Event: Nepal Earthquake
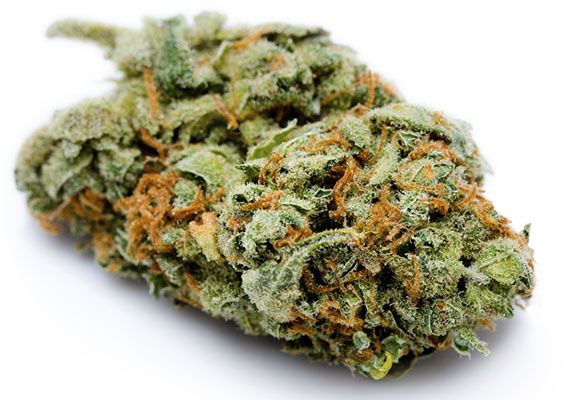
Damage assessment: no_damage